Attack on Looking Glass camp

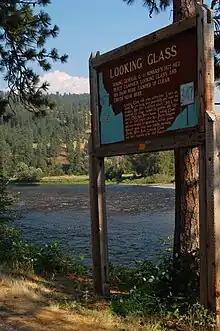
Historic sign along U.S. Route 12.

The Looking Glass camp was situated on the banks of Clear Creek, not far from its confluence with the Central Branch of the Clearwater, near the present-day town of Kooskia and some thirty kilometers northeast of Mount Idaho. It was home to a dozen tipis and, on the day of the attack, probably fewer than twenty warriors, as well as around 120 women, children and elderly people. Most of the inhabitants were followers of the Waashat Religion, and as July 1 was a Sunday, some of them went to Kamiah to take part in a religious ceremony.